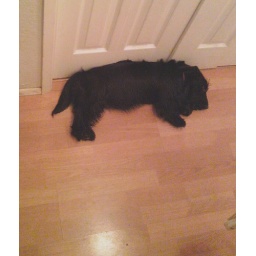
A rare moment when Guinness isn't running around the house